Livar Nysted

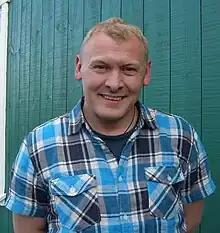
Nysted in 2012

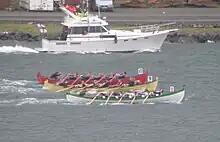
Kappróður at Jóansøka 2010, 10-mannafør. The yellow boat is Eysturoyingur, in which Livar Nysted won the Faroese Championship in 2007. He was not one of the rowers in this race, at this time he was crossing the North Atlantic.

Livar Nysted has won the Faroese Championship in outdoor rowing three times: in 2001, 2004 and 2007. There are six events held around the islands every summer, the winner gets 7 points, number two gets 5 points, number three gets 4 points etc. The boat which gets most points after all six boat races wins the Faroese Championship.